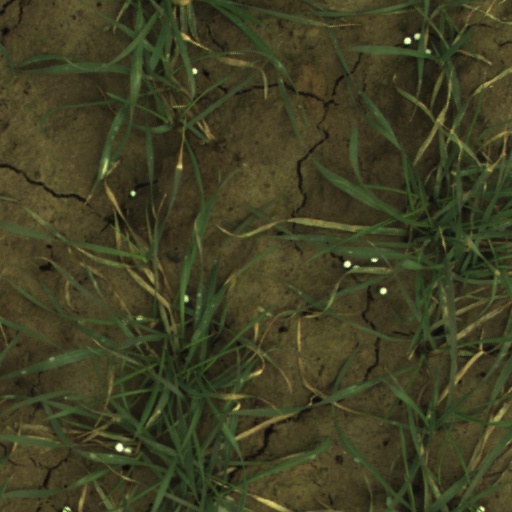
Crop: wheat